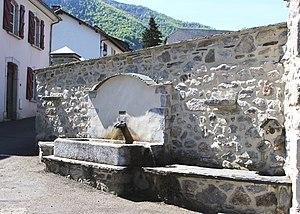
Fontaine de Bun (Hautes-Pyrénées)
Bun est une commune française située dans le département des Hautes-Pyrénées, en région Occitanie.